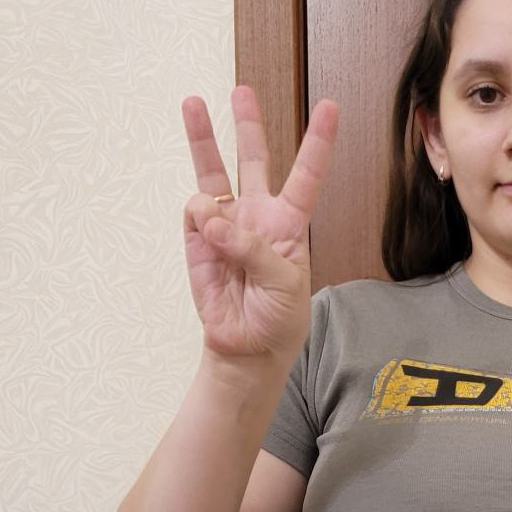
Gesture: three